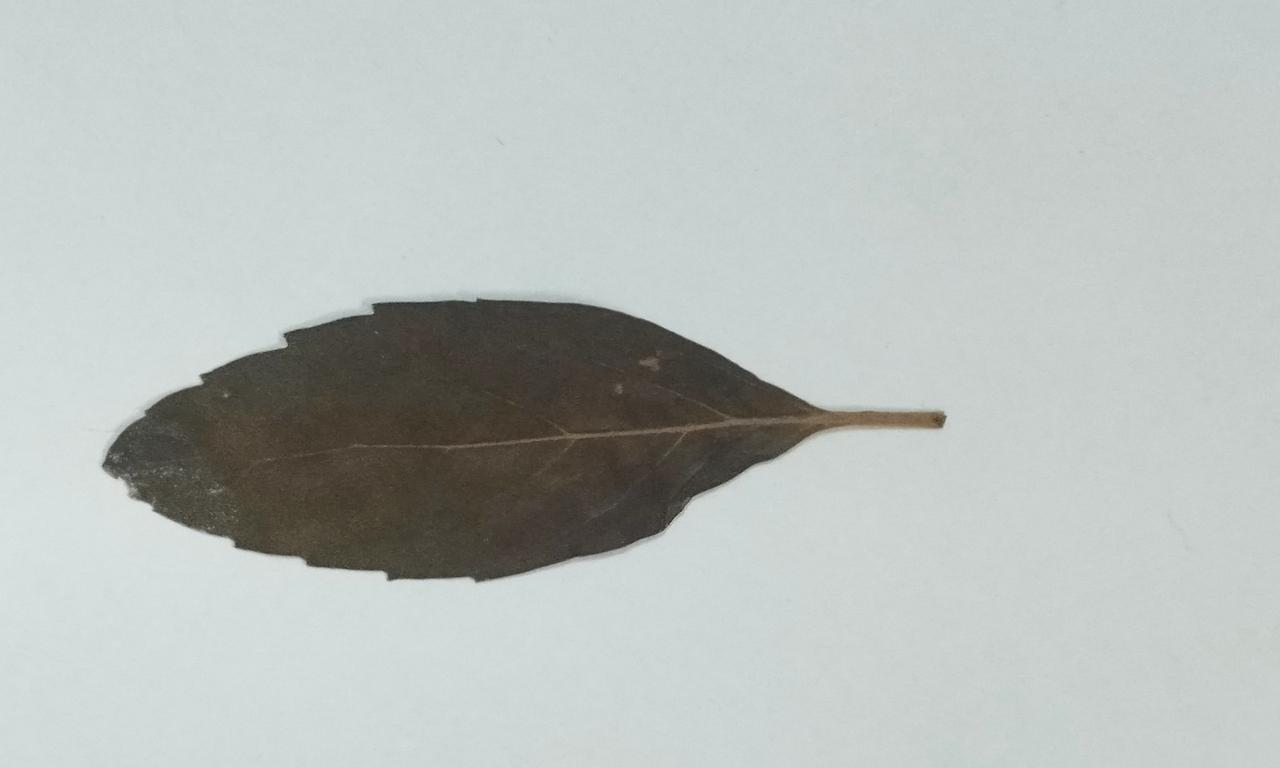
Label: Dried